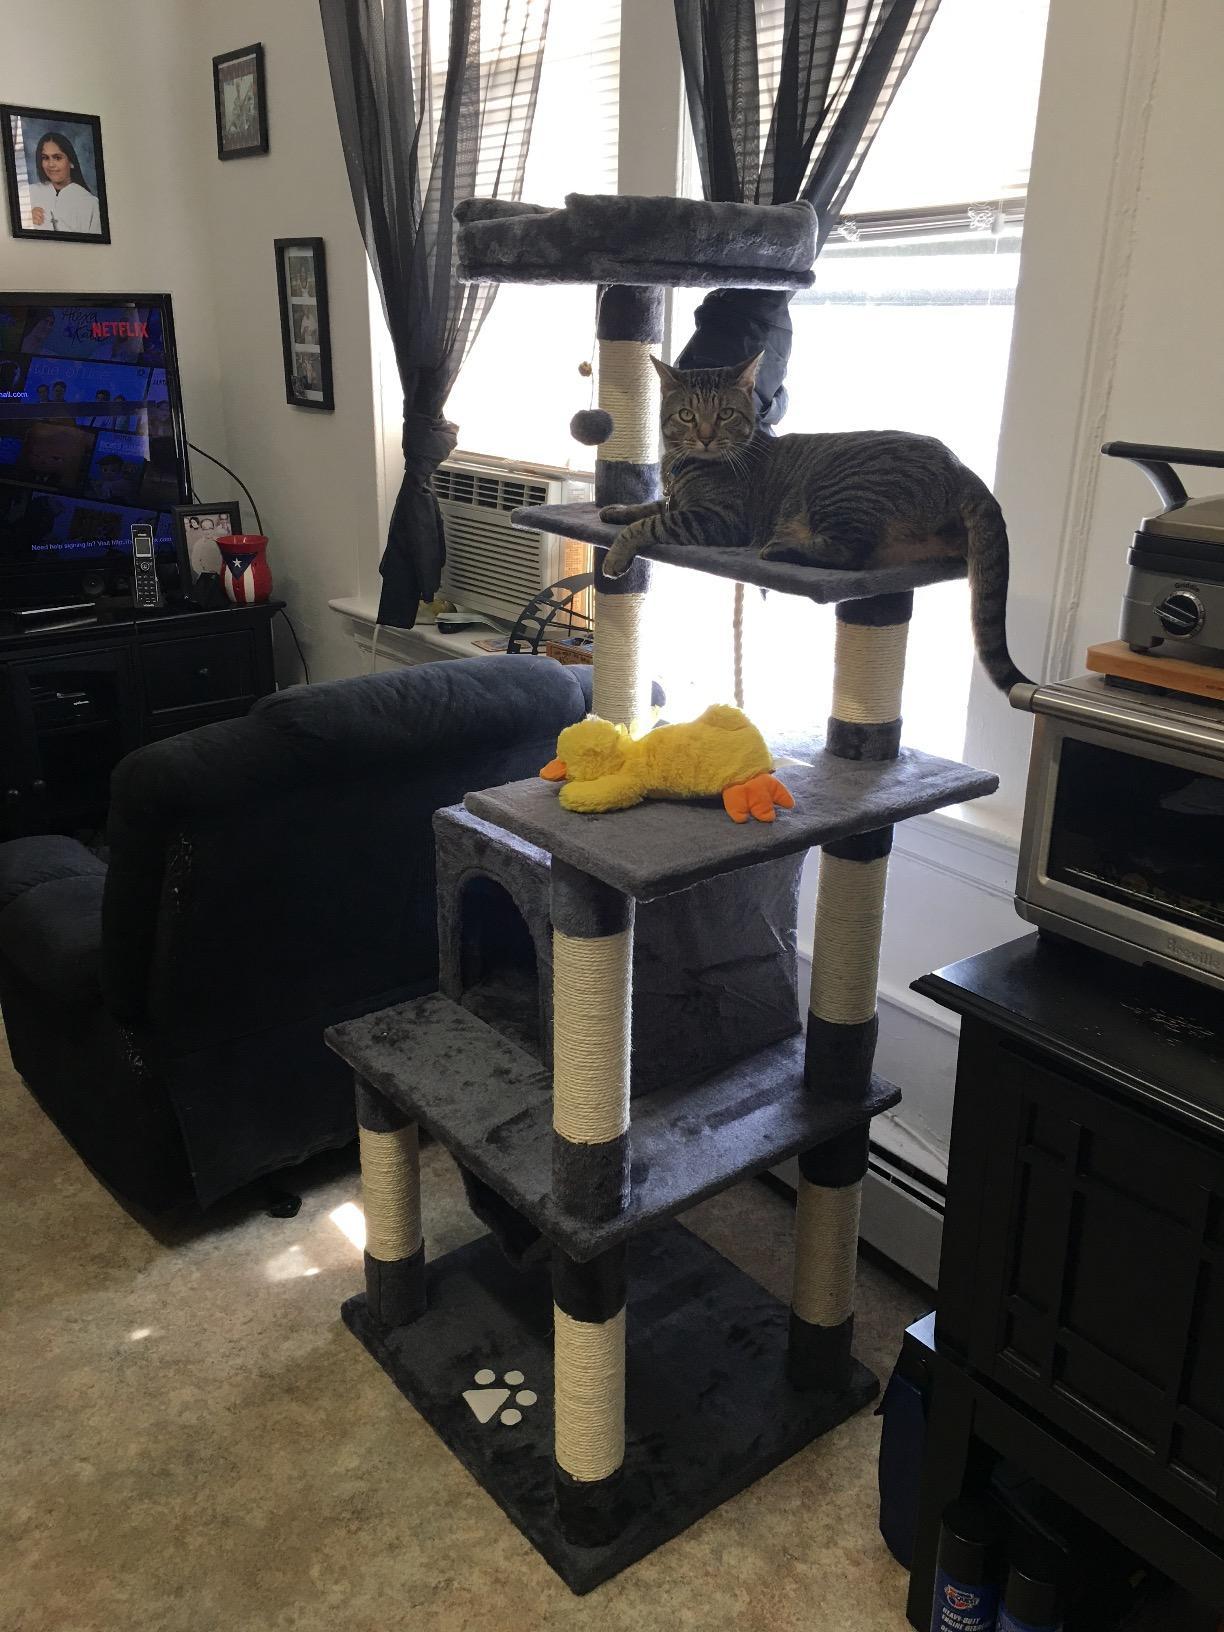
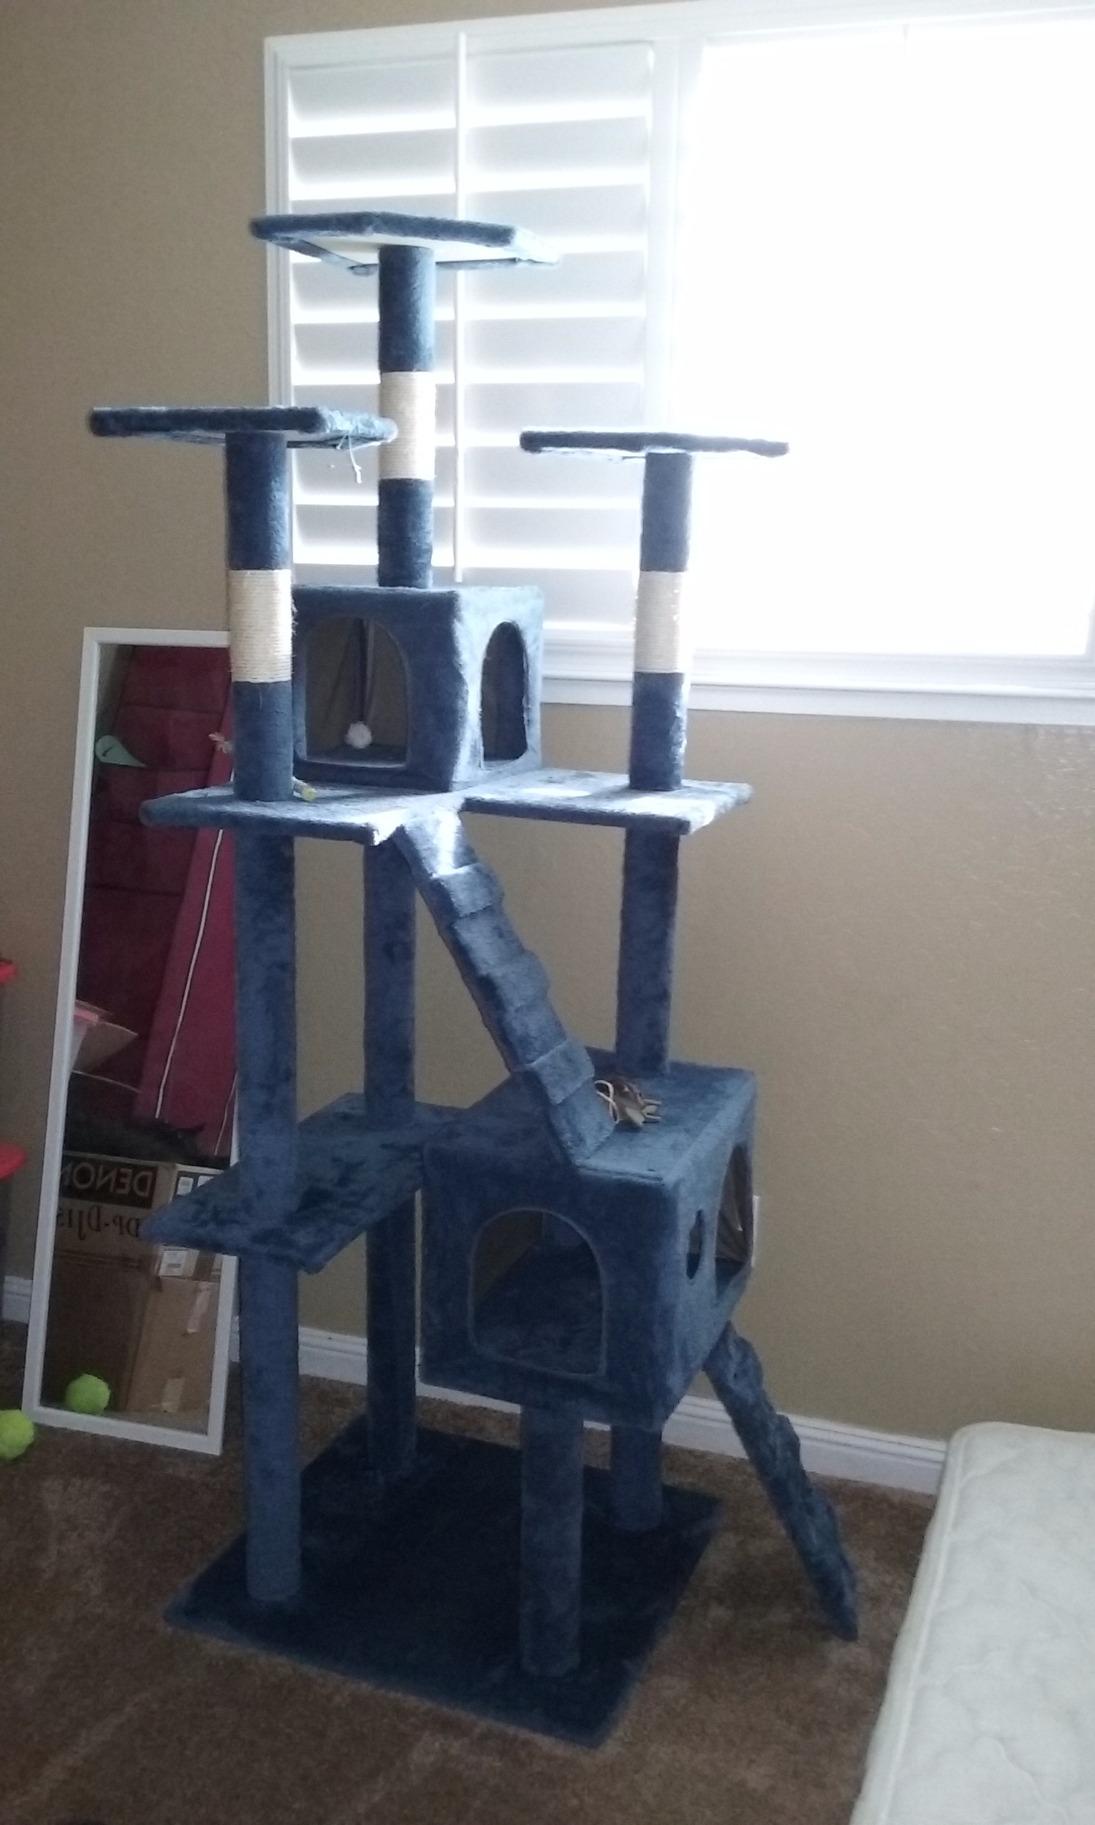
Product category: items_cat tree
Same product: no